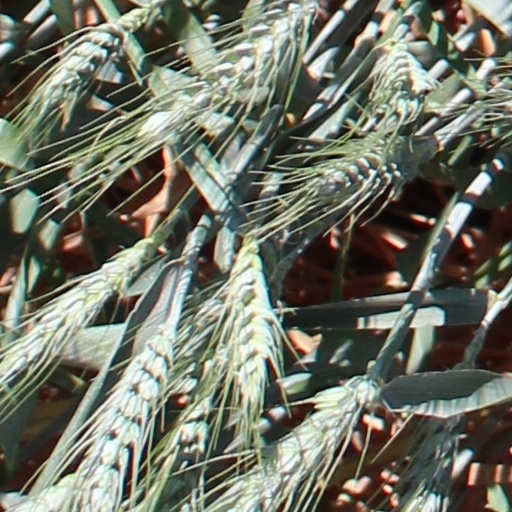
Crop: wheat